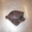
Label: flatfish